Foreign policy of the first Donald Trump administration

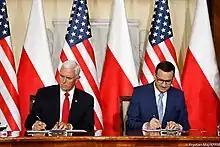
Vice President Mike Pence and Polish Prime Minister Mateusz Morawiecki signed joint declaration on 5G, 2019

During the 2016 campaign Trump spoke favorably of Indian Prime Minister Narendra Modi and expressed a desire for a closer alliance with India. He told a campaign rally of Indian-Americans that under his administration, relations with India would be "the best ever". Trump and Modi met at the White House in June 2017, reaffirming the strong partnership between the two nations, especially in defense, maritime security and counterterrorism.